Marie Bernays

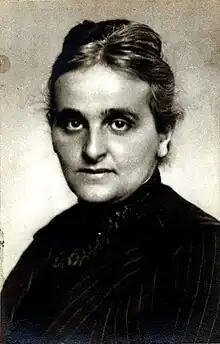
Marie Bernays, circa 1921

Marie Bernays (13 May 188322 April 1939) was a German politician, educator, writer and women's rights activist. She co-founded the Mannheim Women's Social School and served in the Landtag of the Republic of Baden from 1921 until 1925 as a member of the "Deutsche Volkspartei".